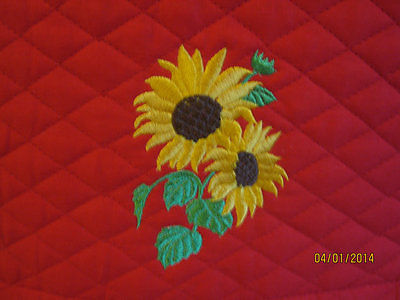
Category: toaster